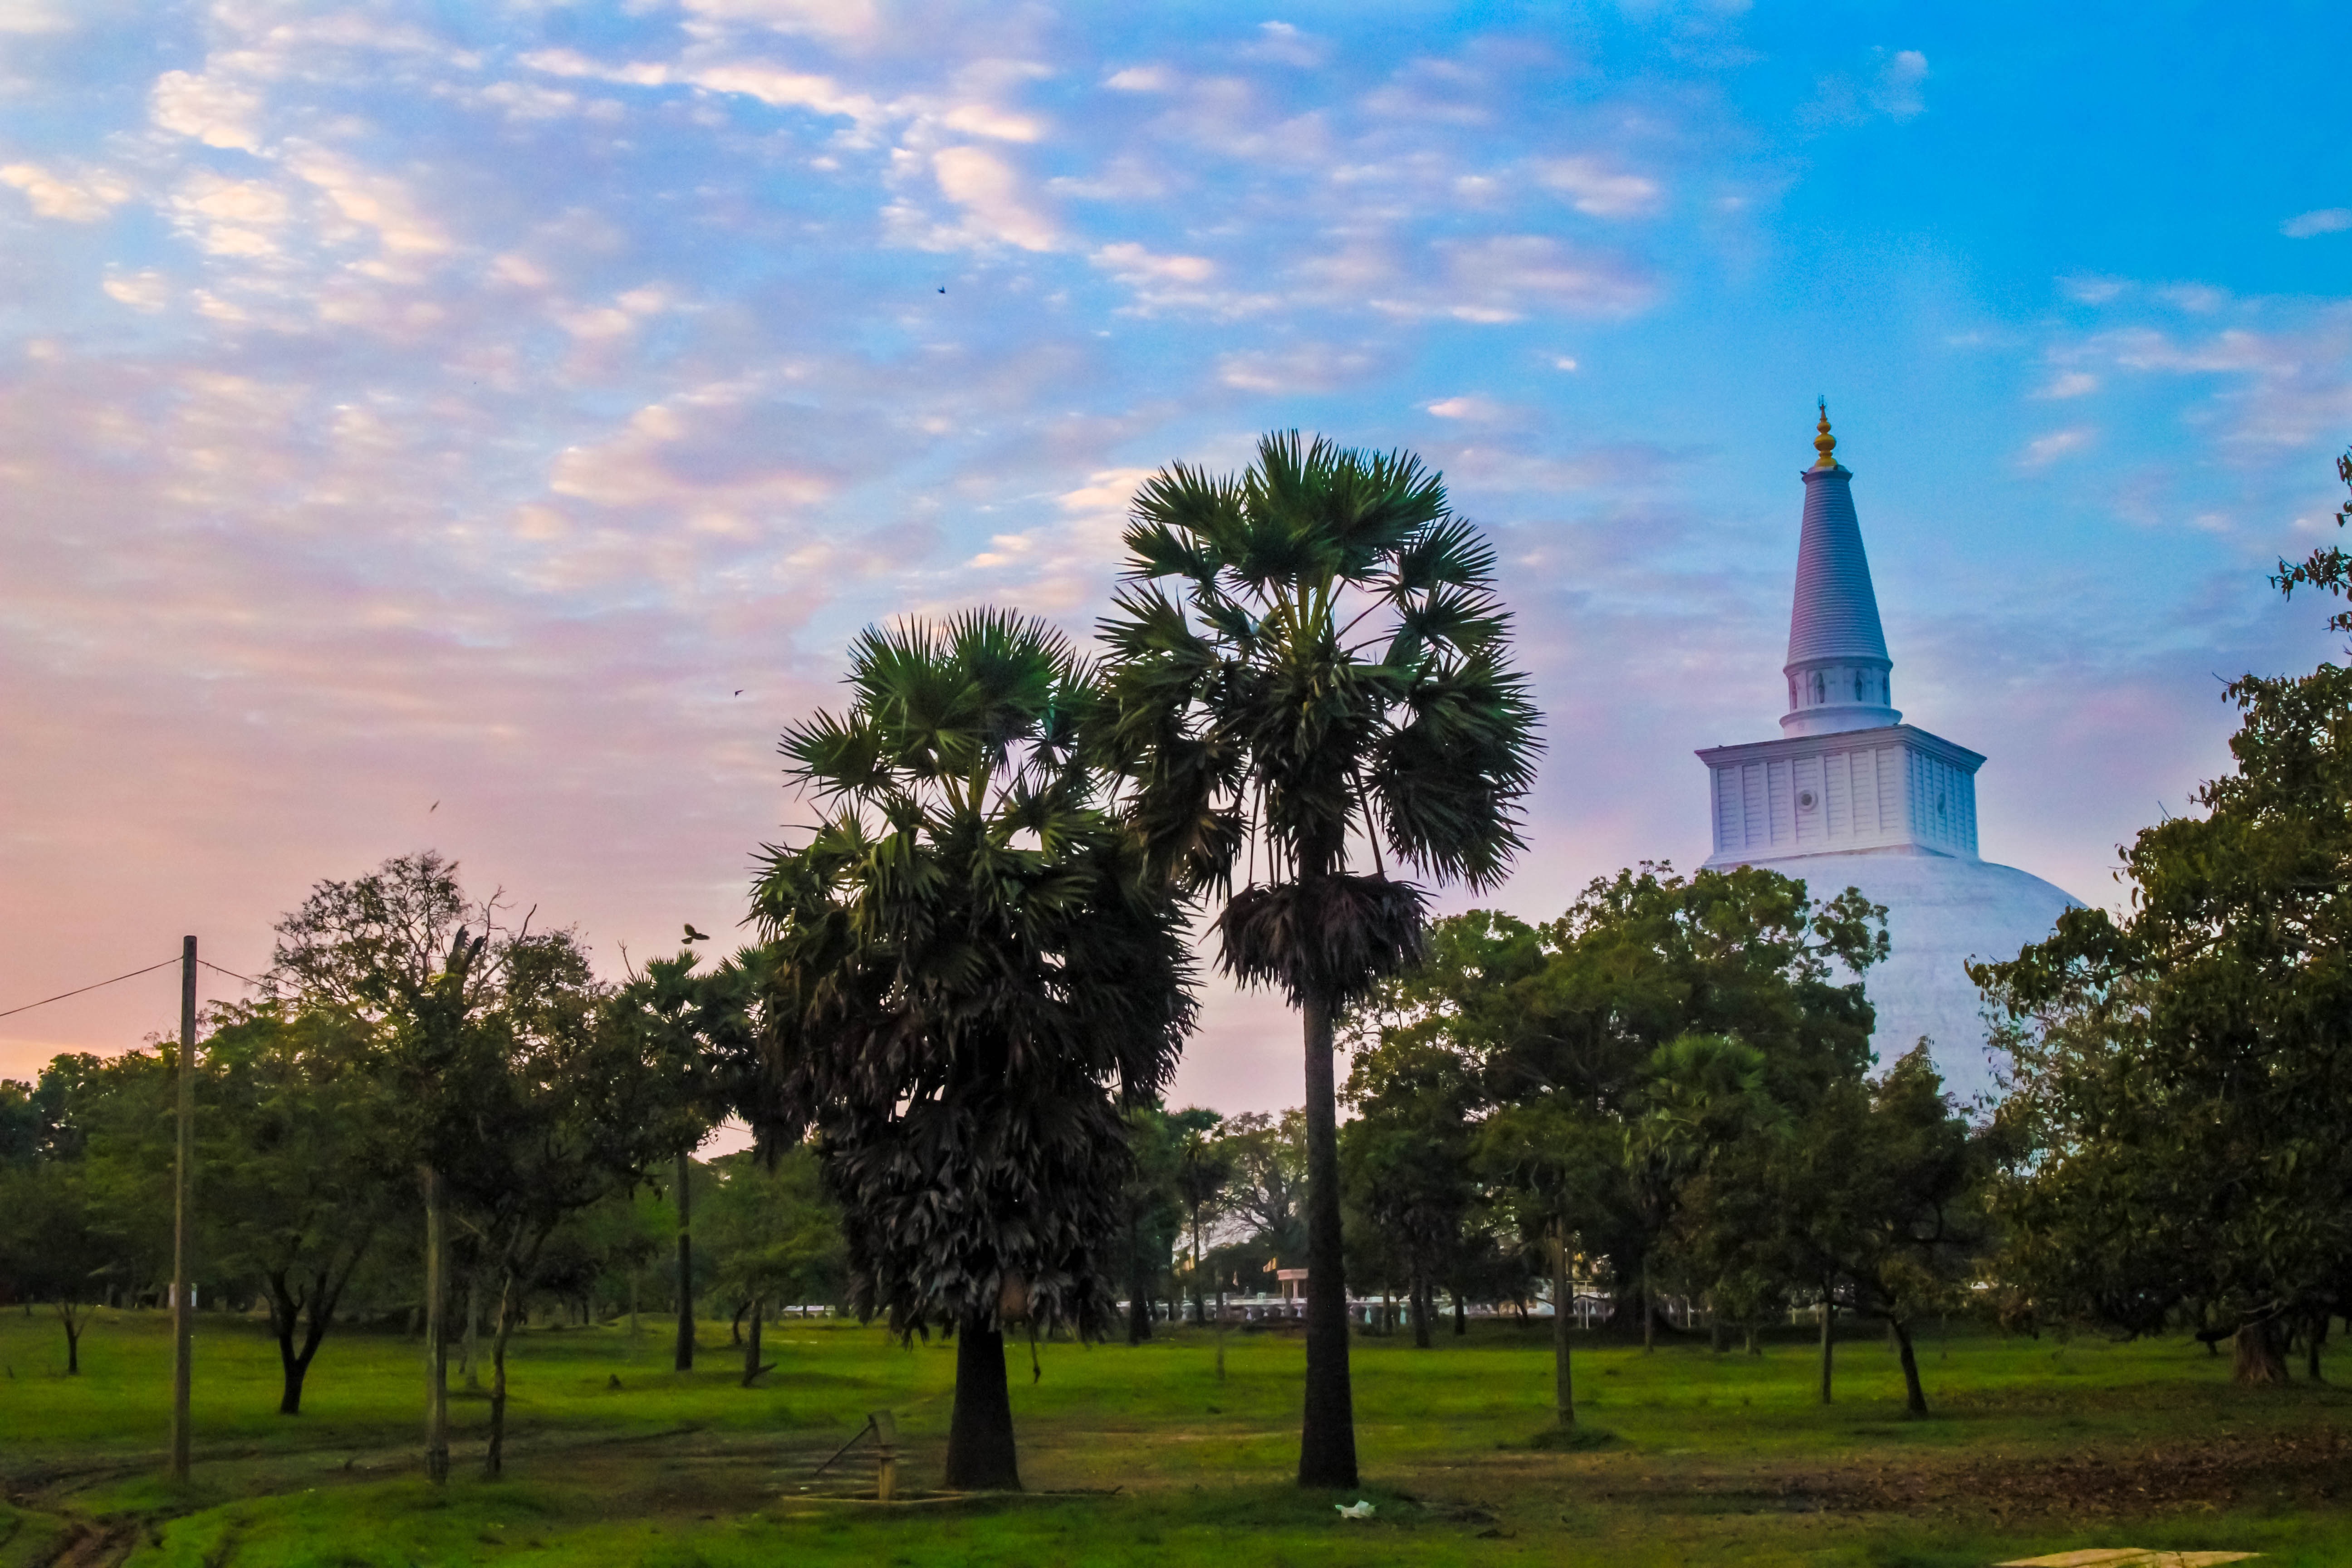
landscape, tree, nature, mountain, cloud, architecture, sky, sunrise, sunset, view, building, old, travel, park, buddhist, buddhism, religion, asia, ancient, landmark, blue, tourism, spiritual, nepal, religious, place, temple, monastery, shrine, buddha, prayer, culture, worship, famous, heritage, sacred, site, traditional, pagoda, stupa, rural area, woody plant